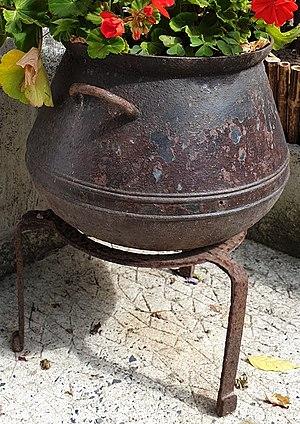
Marmite en fonte à deux poignées, du type courant appelé ""pot du Hainaut"", en fabrication en France de la fin du XIXe siècle au début du XXe. Posé sur trépied de fer forgé. Photographié en Normandie."
Une marmite en fonte est un récipient métallique destiné à la cuisson des aliments, ainsi qu'au chauffage de l'eau.
Une cocotte est une sorte de marmite, pourvue d'un couvercle et de poignées, en fonte, aluminium ou tôle d'acier émaillée, destinée à la cuisson des aliments. Elle est utilisée sur une table de cuisson, mais parfois aussi sur des braises ou au four, pour braiser ou mijoter des plats de viande ou de légumes.